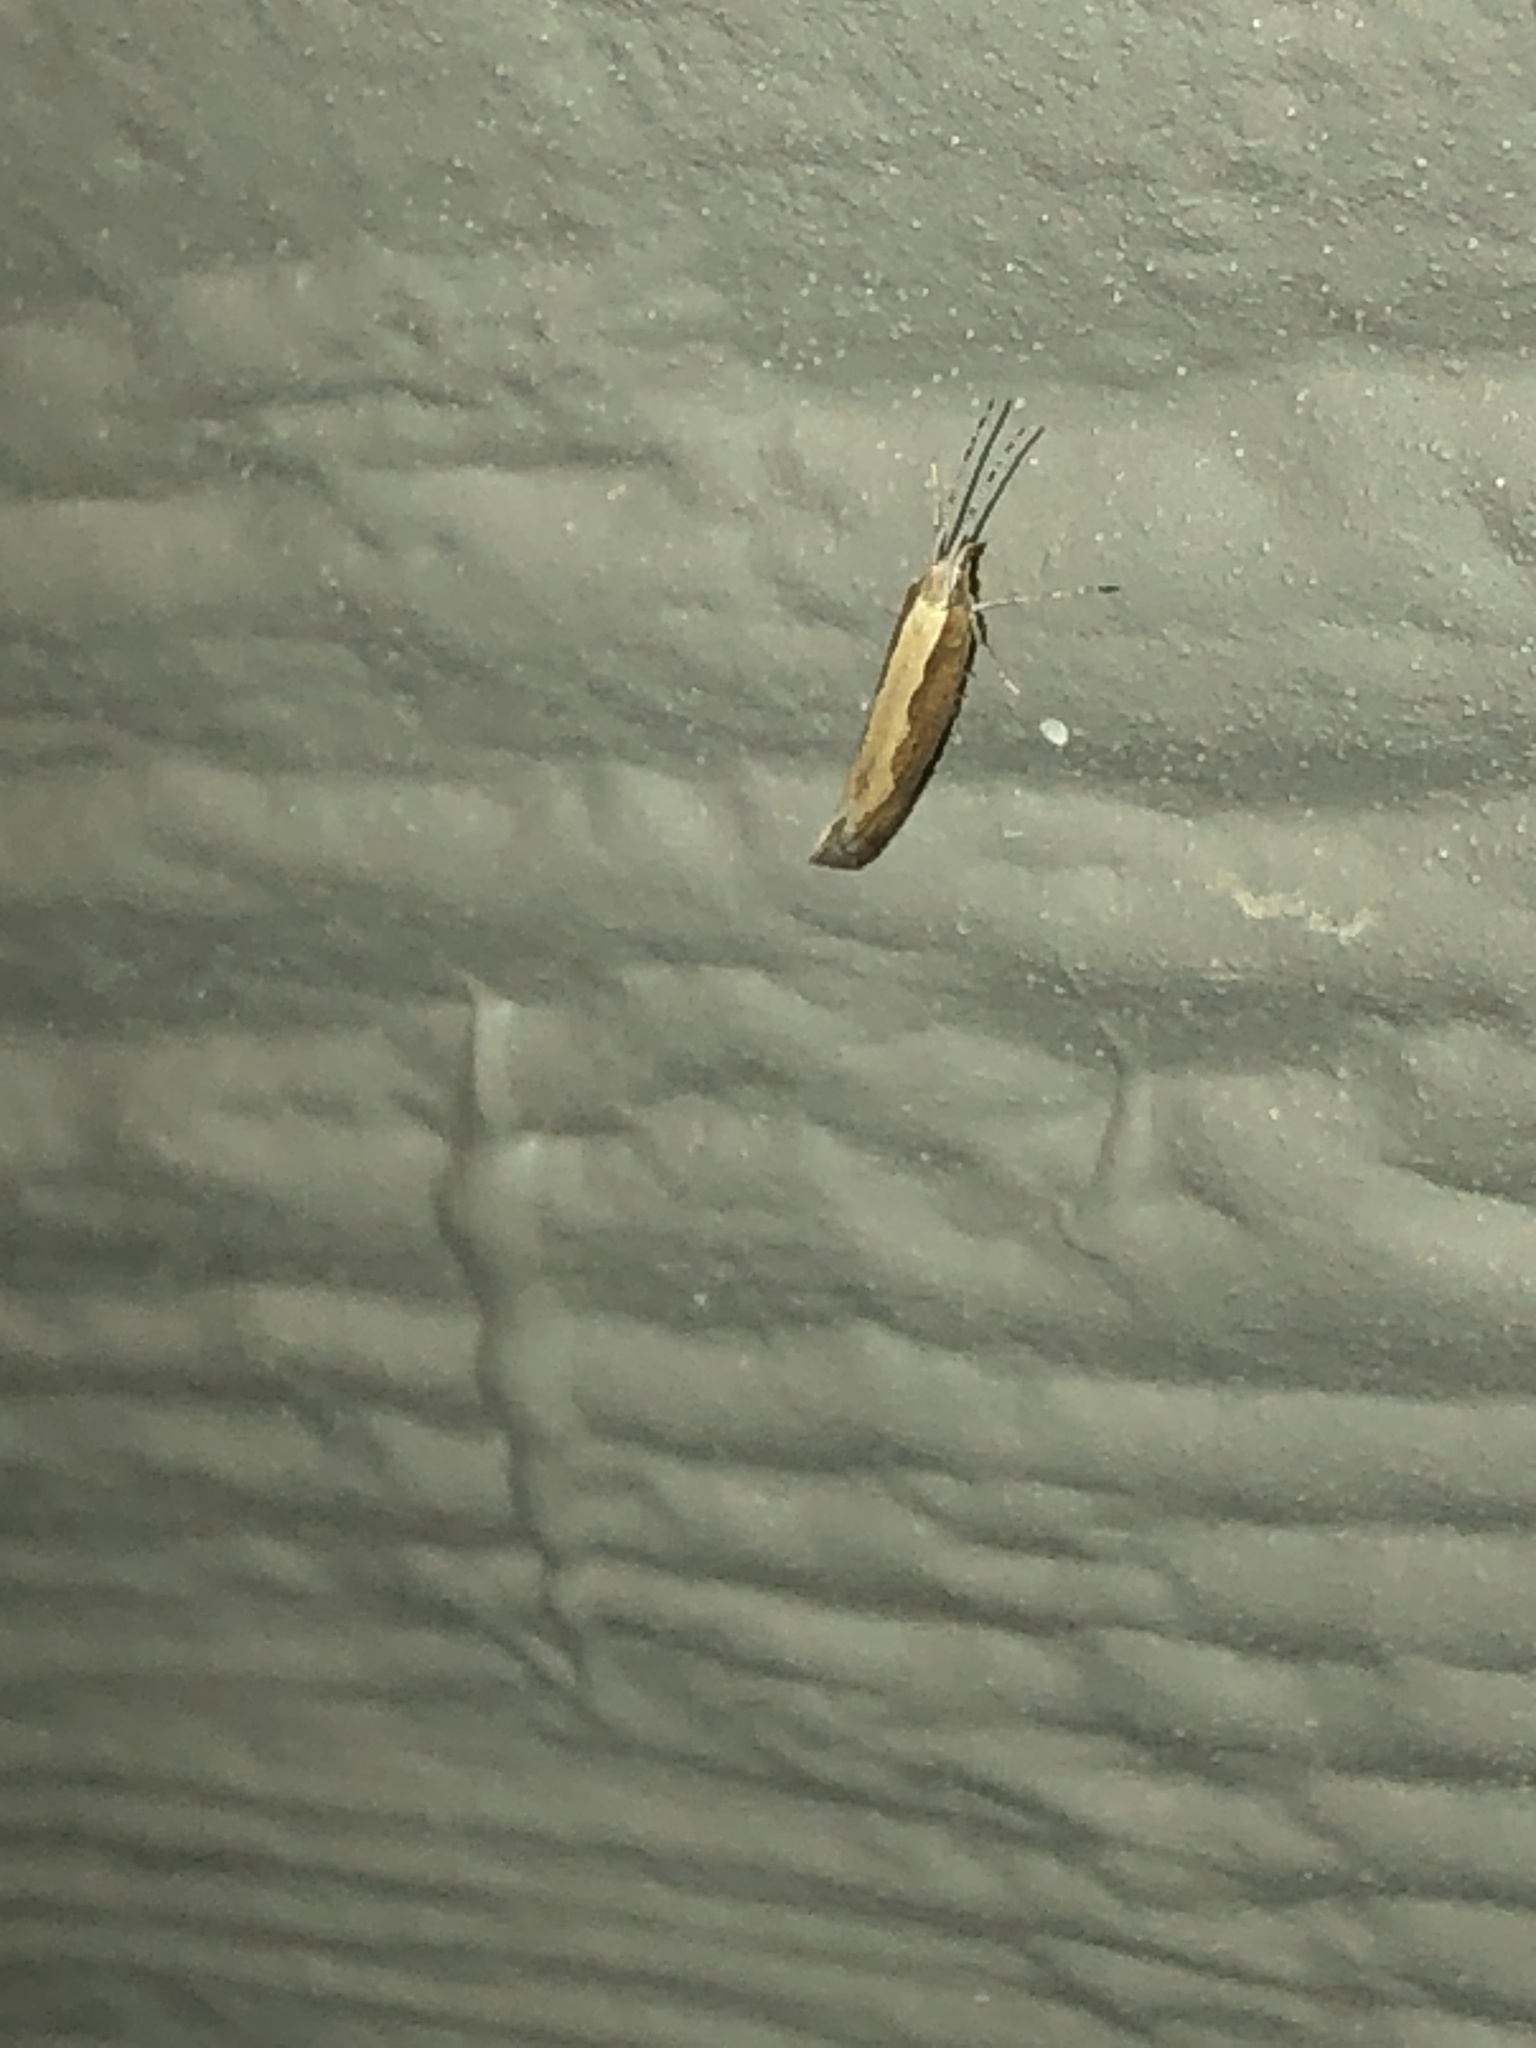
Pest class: diamondback_moth